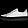
Label: Sneaker